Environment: real
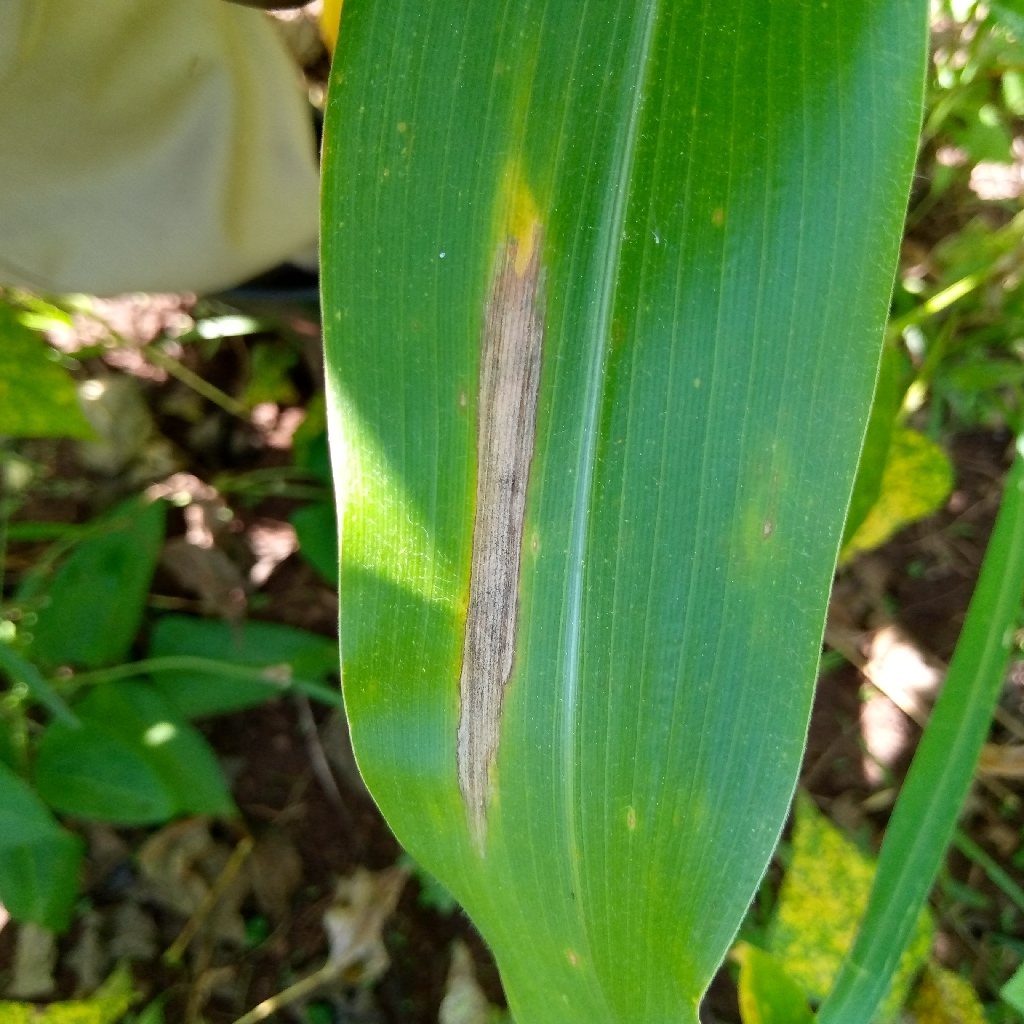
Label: northern_corn_leaf_blight